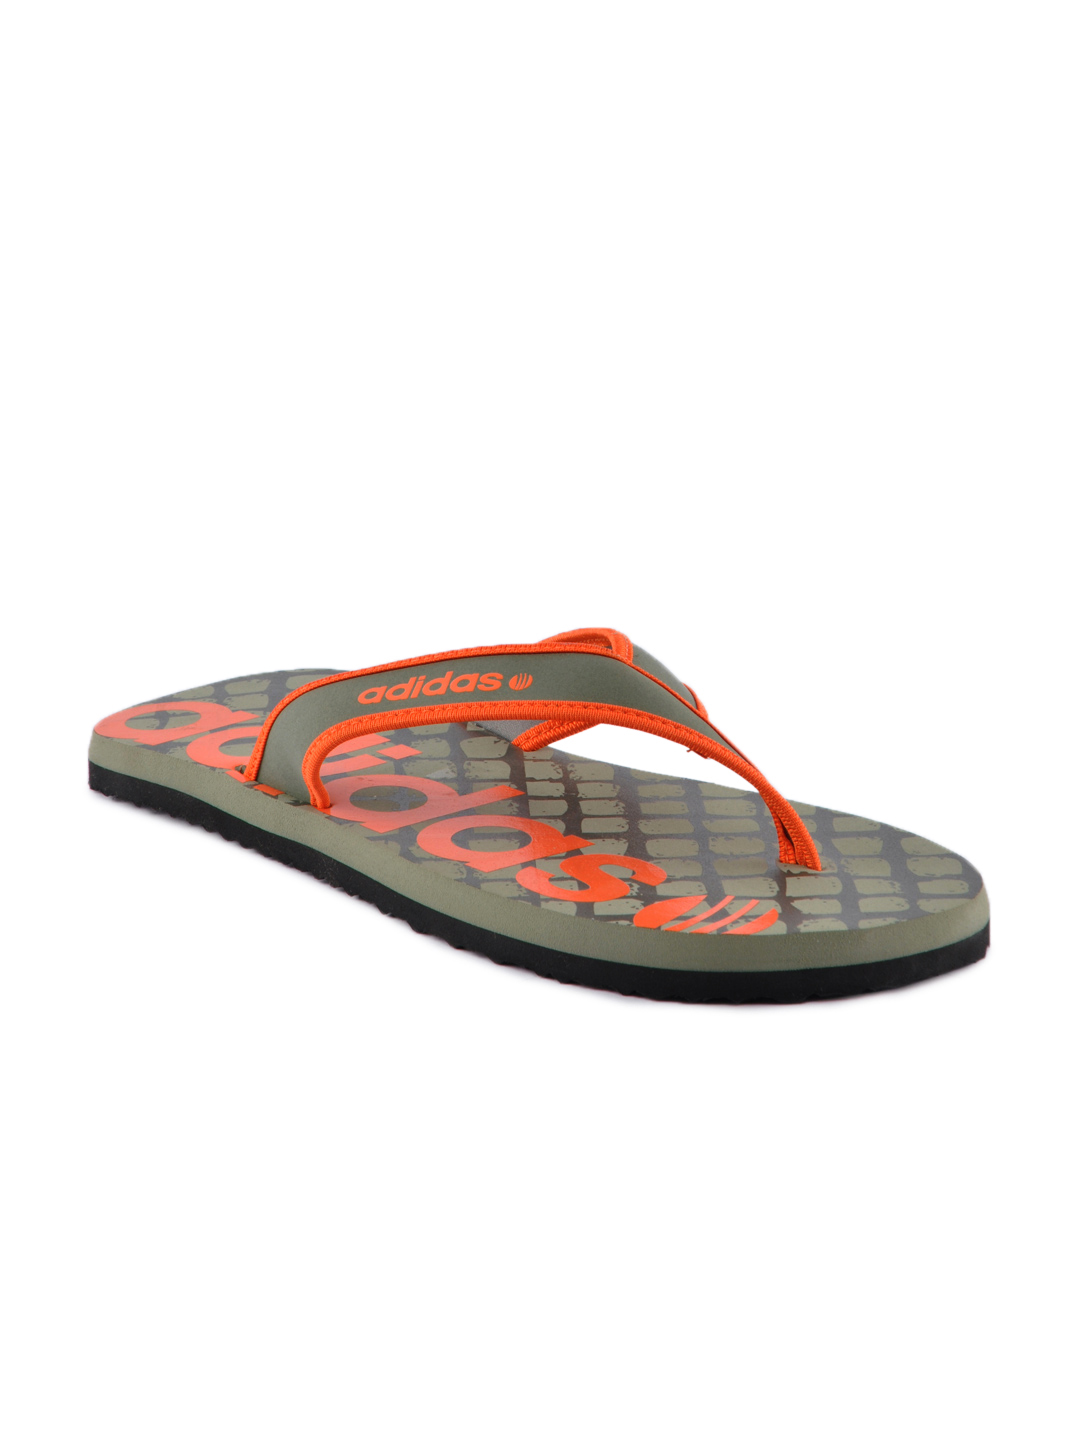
ADIDAS Men Orange Adi Mesh Flip Flops
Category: Footwear / Flip Flops / Flip Flops
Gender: Men
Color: Orange
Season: Fall 2011
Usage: Casual